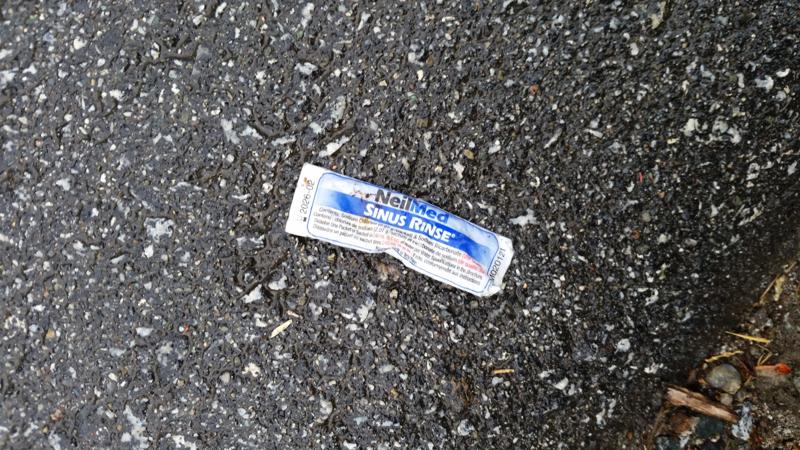
Waste category: trash